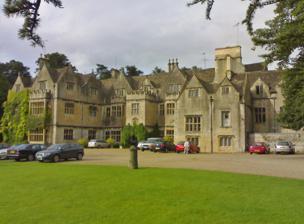
Building: Bibury Court
Country: United Kingdom
Year built: 1633
Historic site in Gloucestershire, England Bibury Court Bibury Court during its days as a hotel Location Bibury , Gloucestershire , England Coordinates 51°45′24″N 1°49′34″W / 51.75667°N 1.82611°W / 51.75667; -1.82611 Listed Building – Grade I Official name Bibury Court Hotel Designated 23 January 1952 Reference no. 1155708 Location in Gloucestershire Bibury Court is a Grade I listed Jacobean country house in Bibury , Gloucestershire , England. The River Coln flows to the south of the property. History Bibury Court The house was built between 1560 and 1599, and was first extended in 1633 for Sir Thomas Sackville. Later additions have since been made and the 16th-century building now forms the north wing. The Sackville family including their heirs the Cresswells owned it until 1816 when it was sold to Lord Sherborne . Thomas Estcourt Cresswell had the interior remodelled around 1759. Sir Orme Clarke Bt CBE bought the house in the 1920s along with most of the surrounding Bibury estate from Lords Sherbourne and lived there with his wife Elfrida (née Roosevelt ). The House was sold by Sir Humphrey Clarke Bt in 1963 following the death of his mother but he, and later his son, Sir Tobias Clarke Bt , retained the Court Estate until the 1980s. The northern portion of the estate known as Kilkenny Farm was sold to S. J. Phillips & Sons (Kemble) Ltd who had been tenant farmers to the Clarke family. The house was converted into a hotel in 1968, and back into a private home in 2015, when it was purchased and renovated by the star designer Marc Newson and his wife, fashion stylist Charlotte Stockdale . Architecture The house and outbuildings are of Cotswold stone . The entrance walls and gateway date from the early 18th century. The 16th-century house now forms the north wing. The east front has a symmetrical centre with the north and south wings to either side. When it was a hotel, the property offered 18 rooms. References